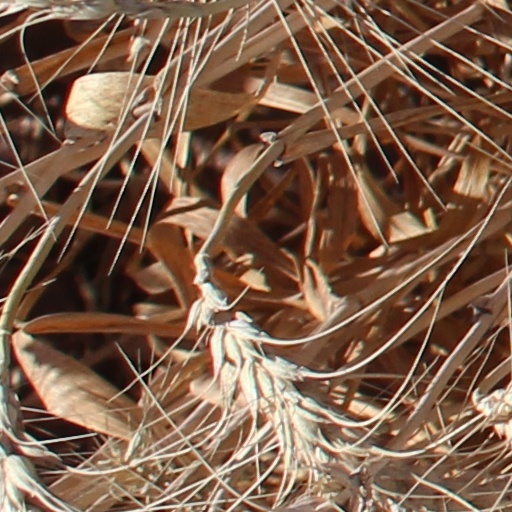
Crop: wheat